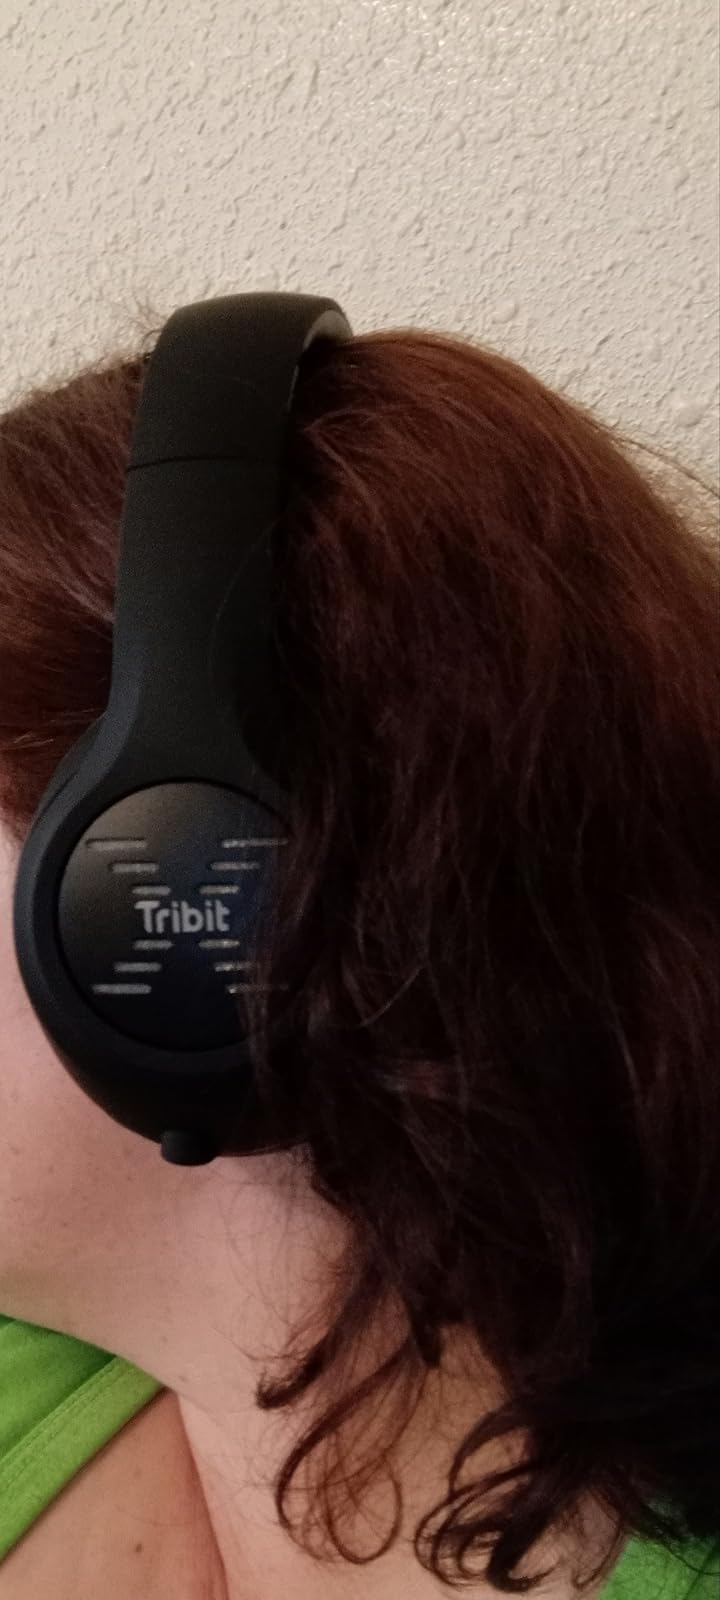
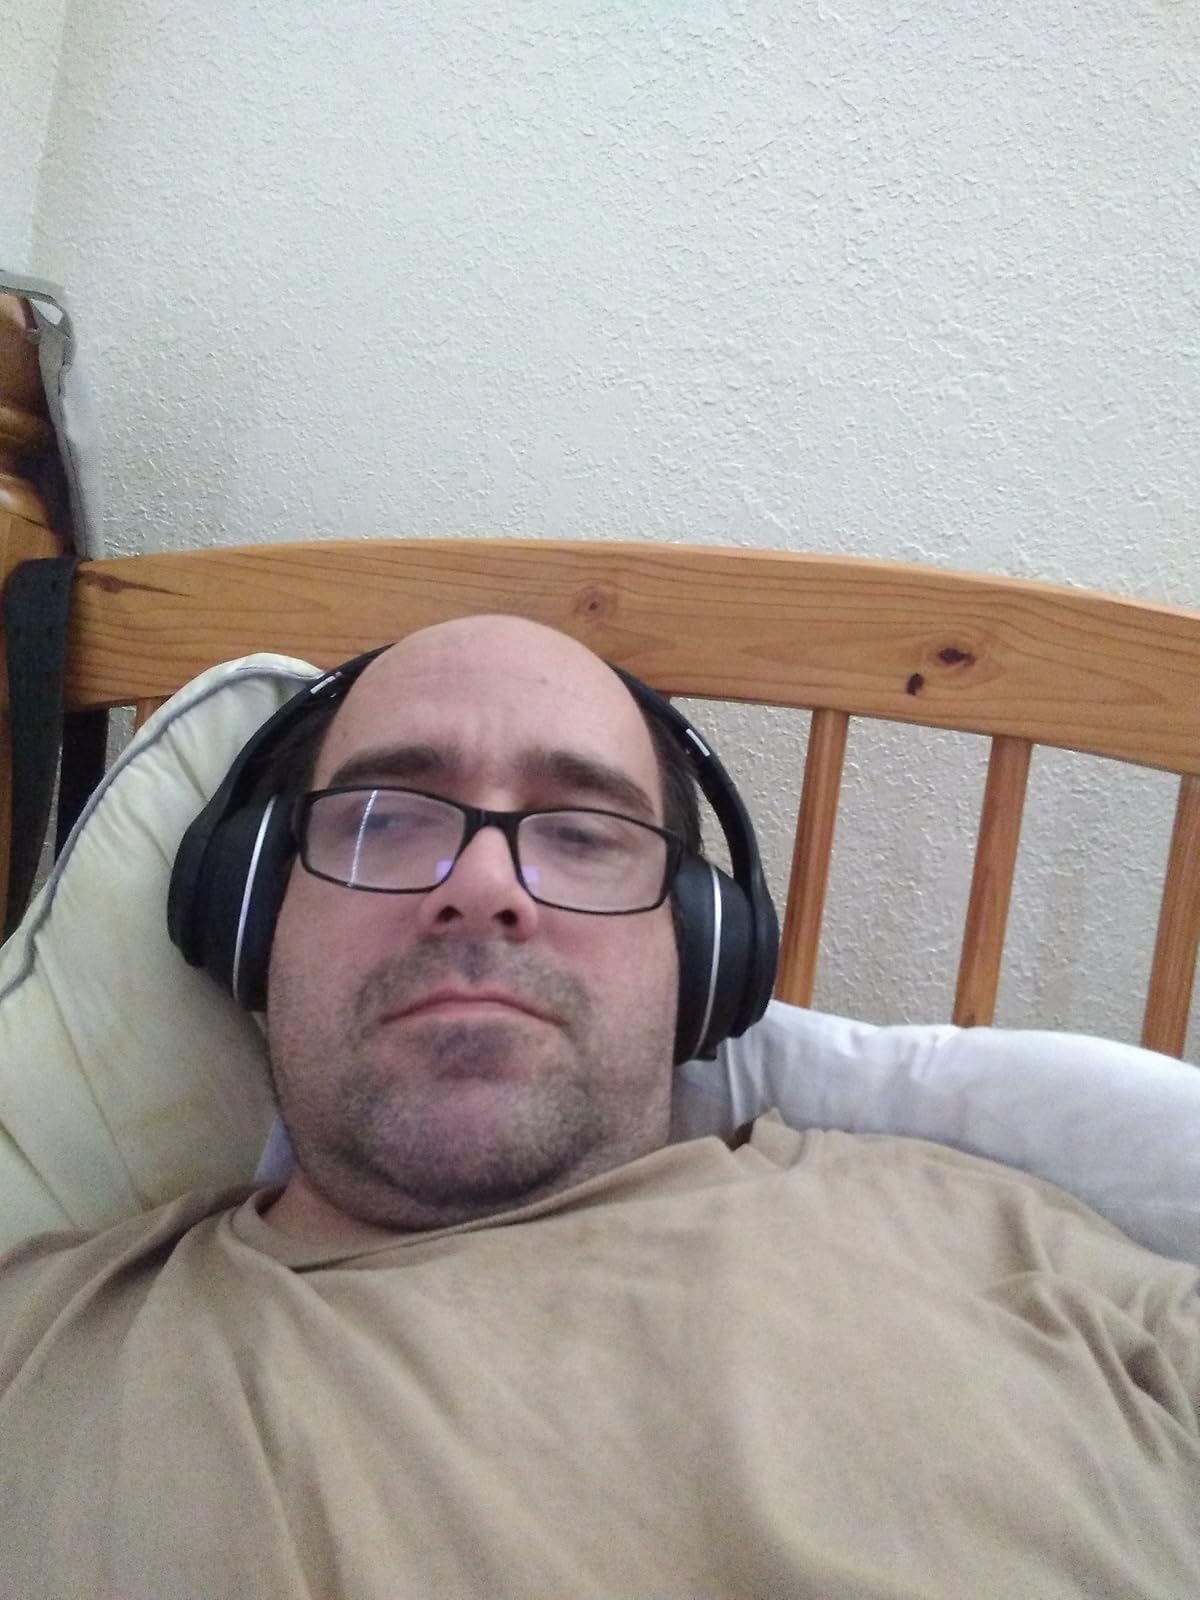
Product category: headphones
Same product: yes